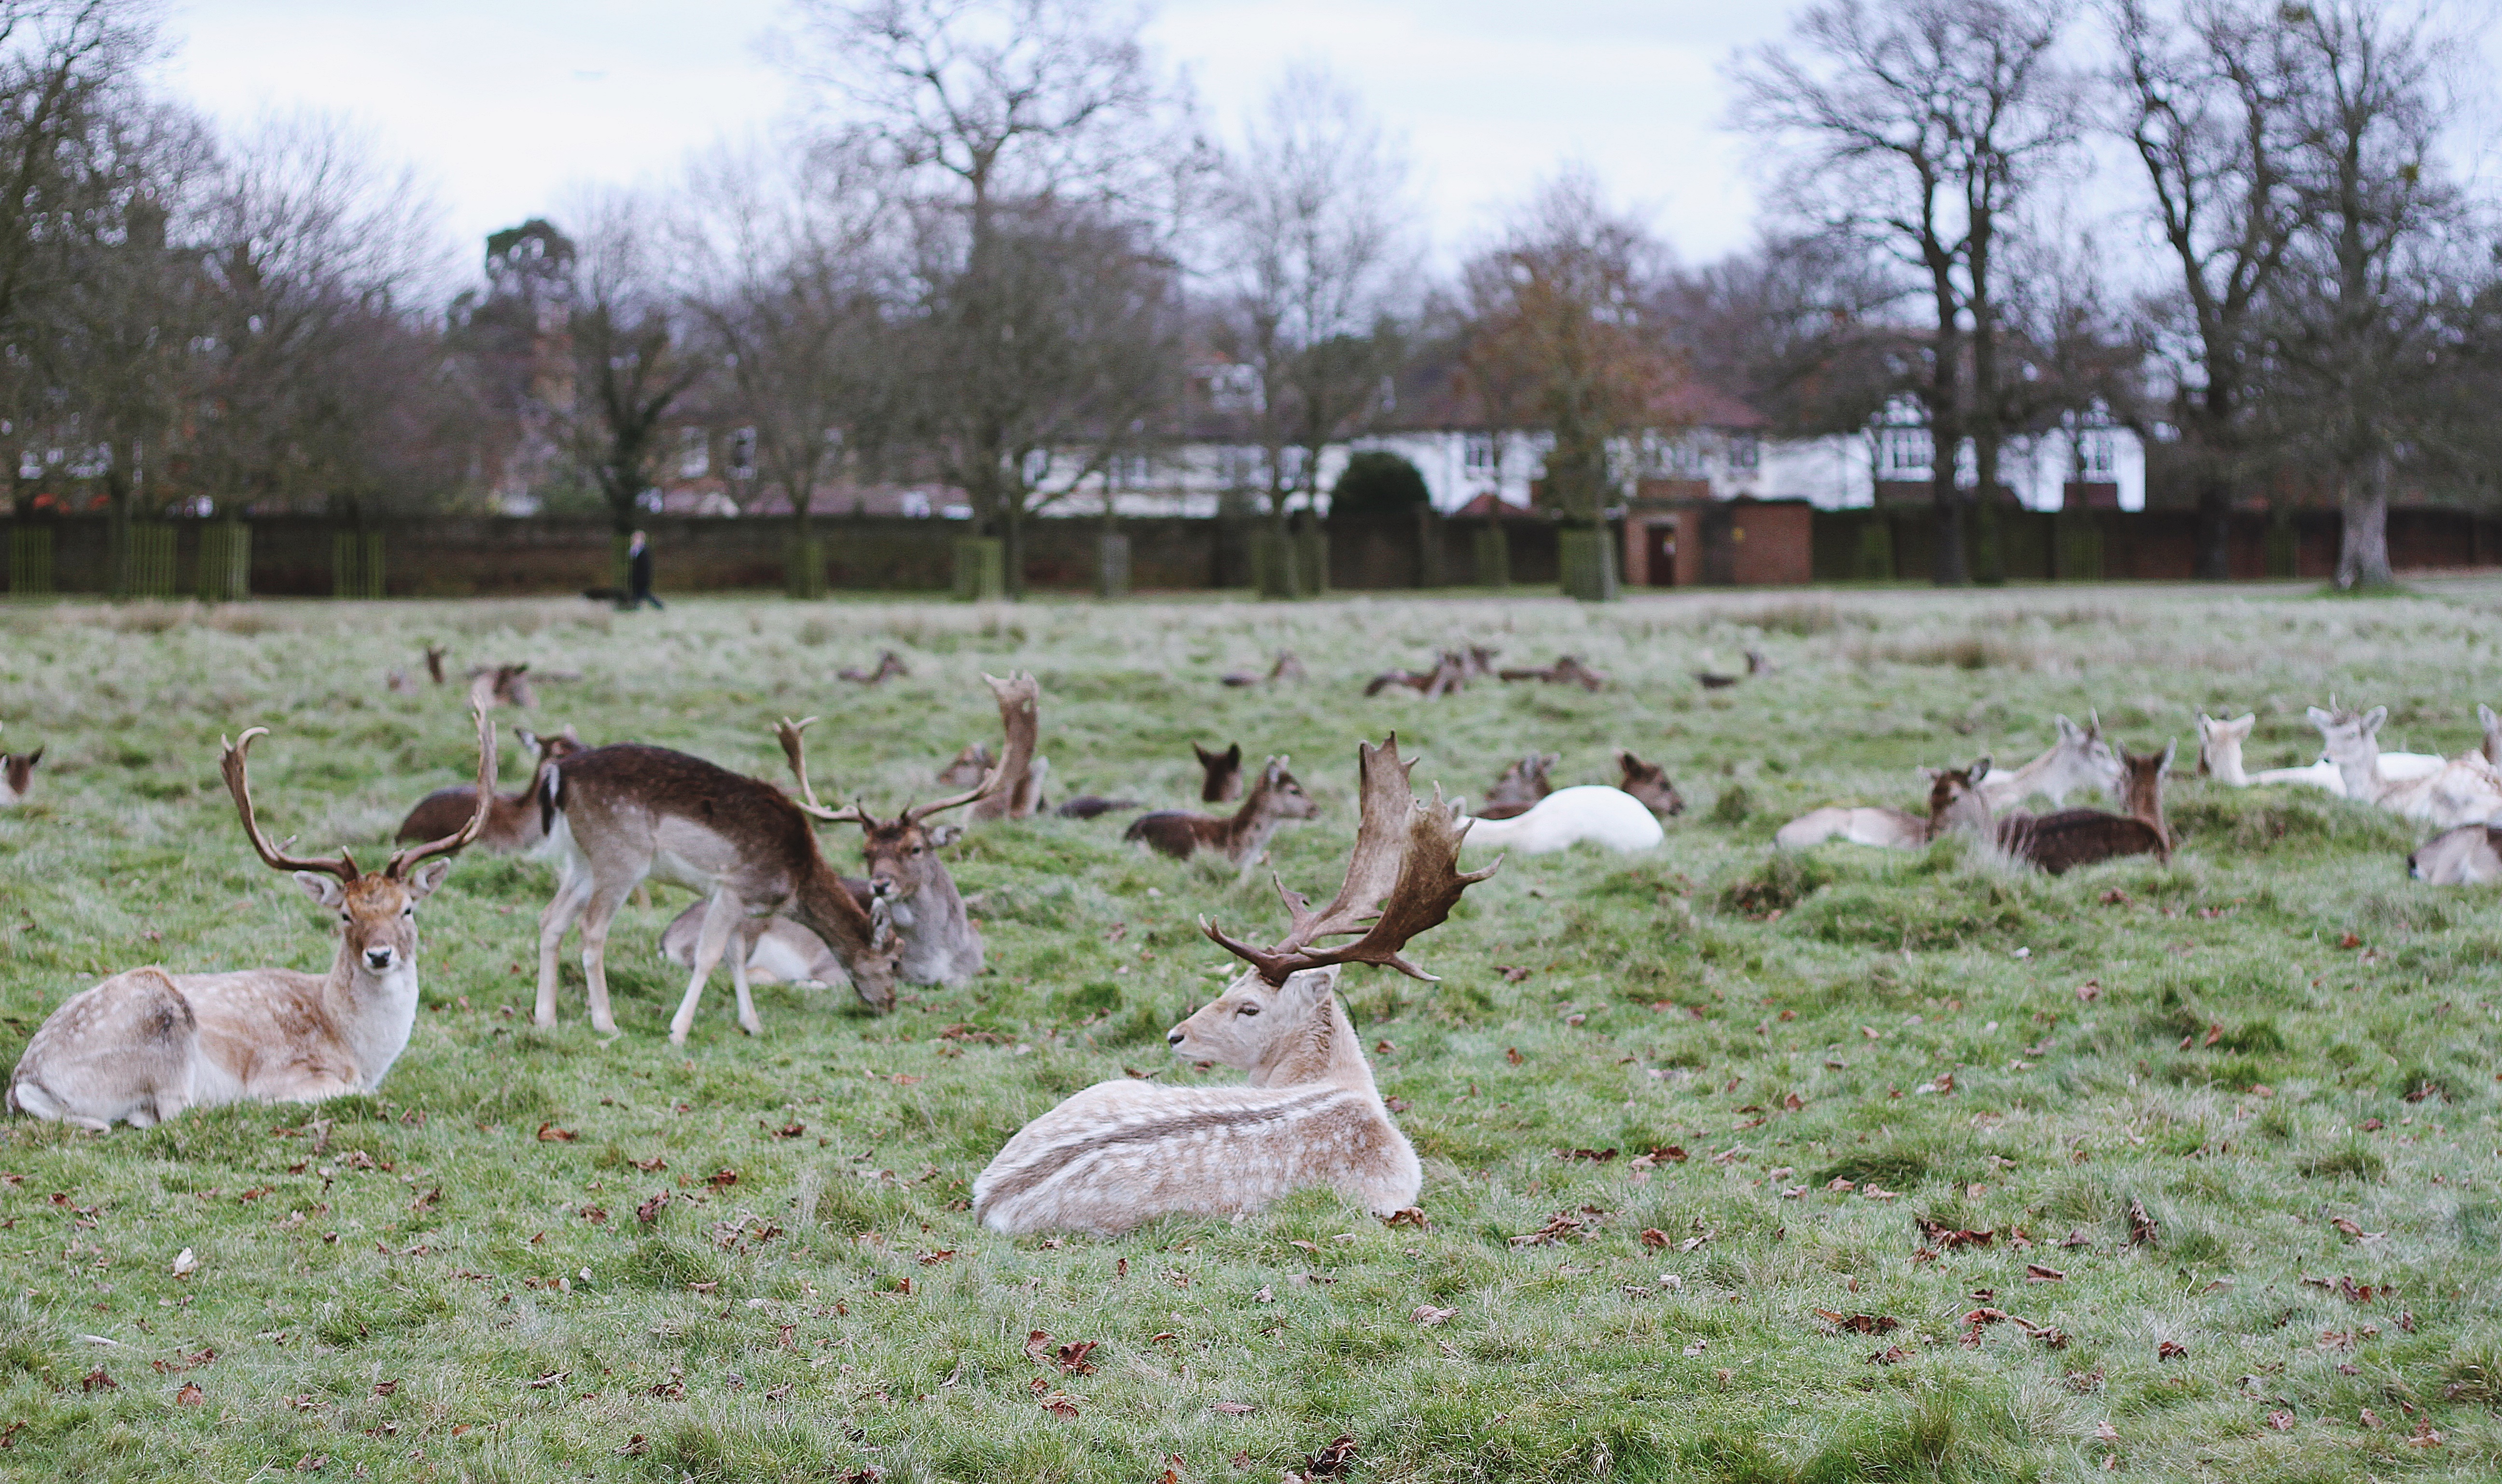
wildlife, pasture, fauna